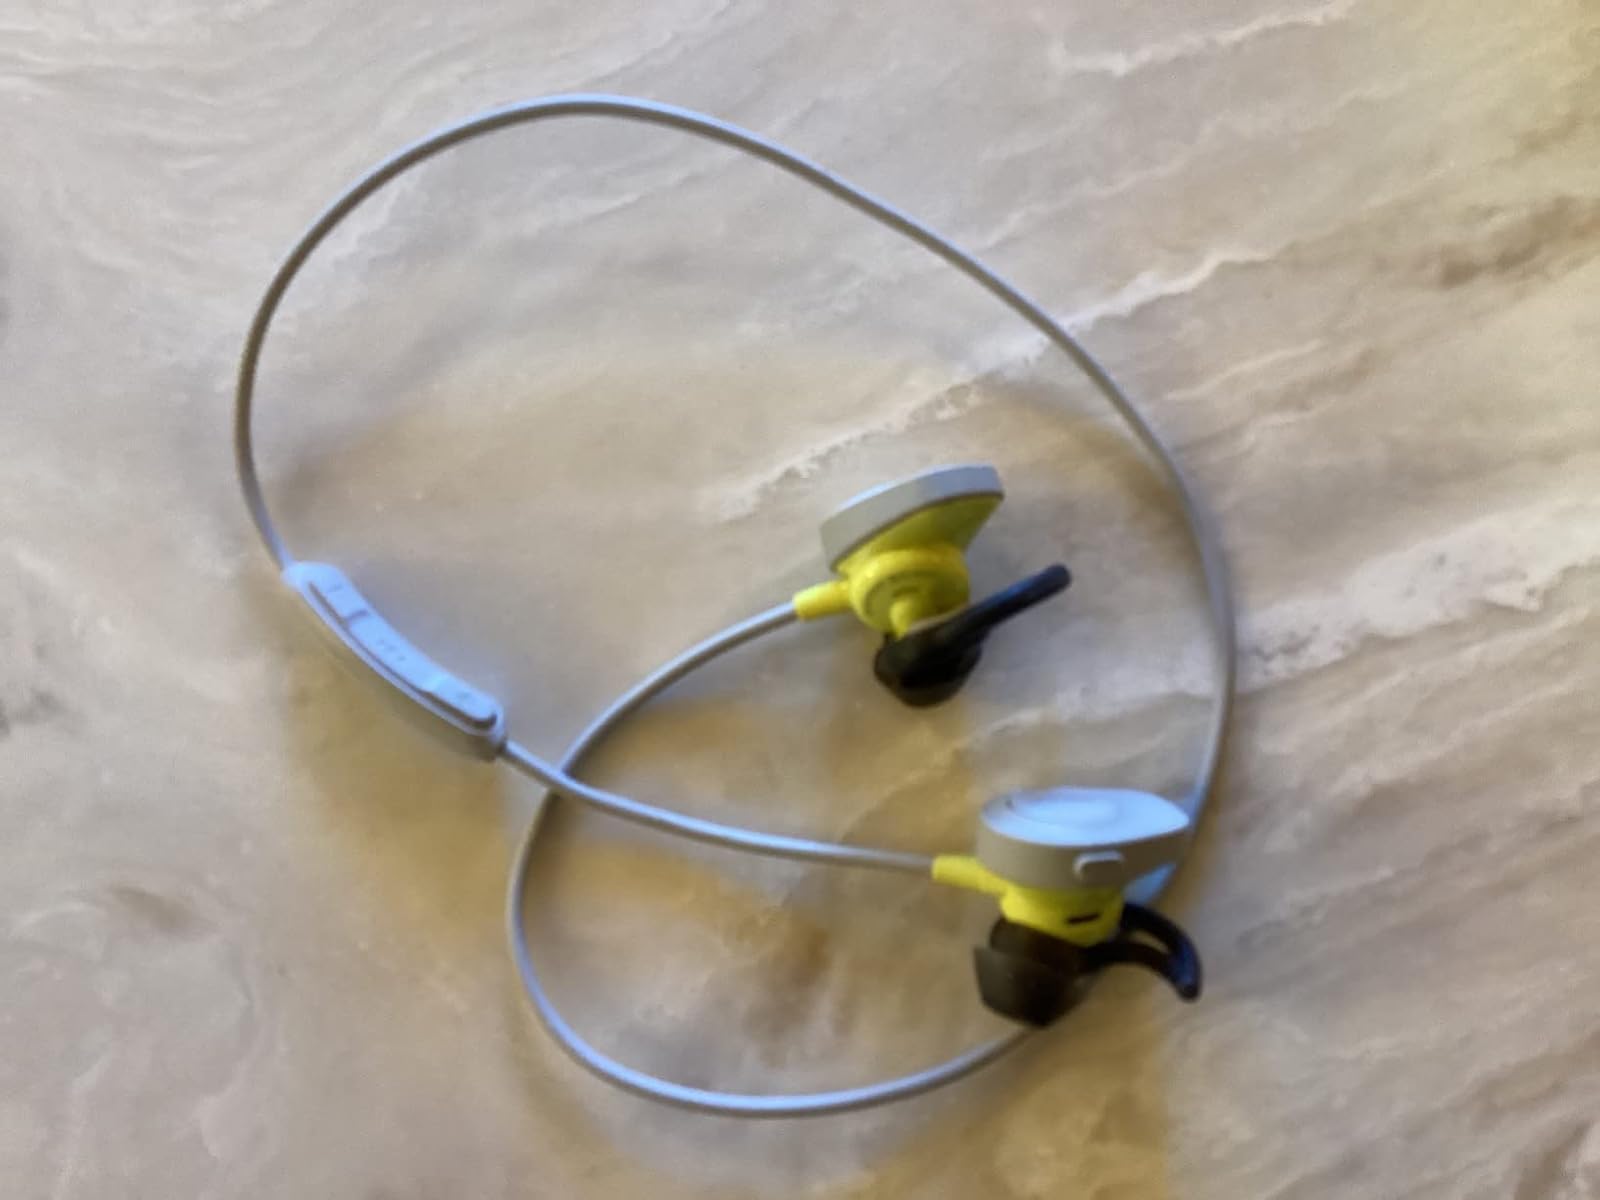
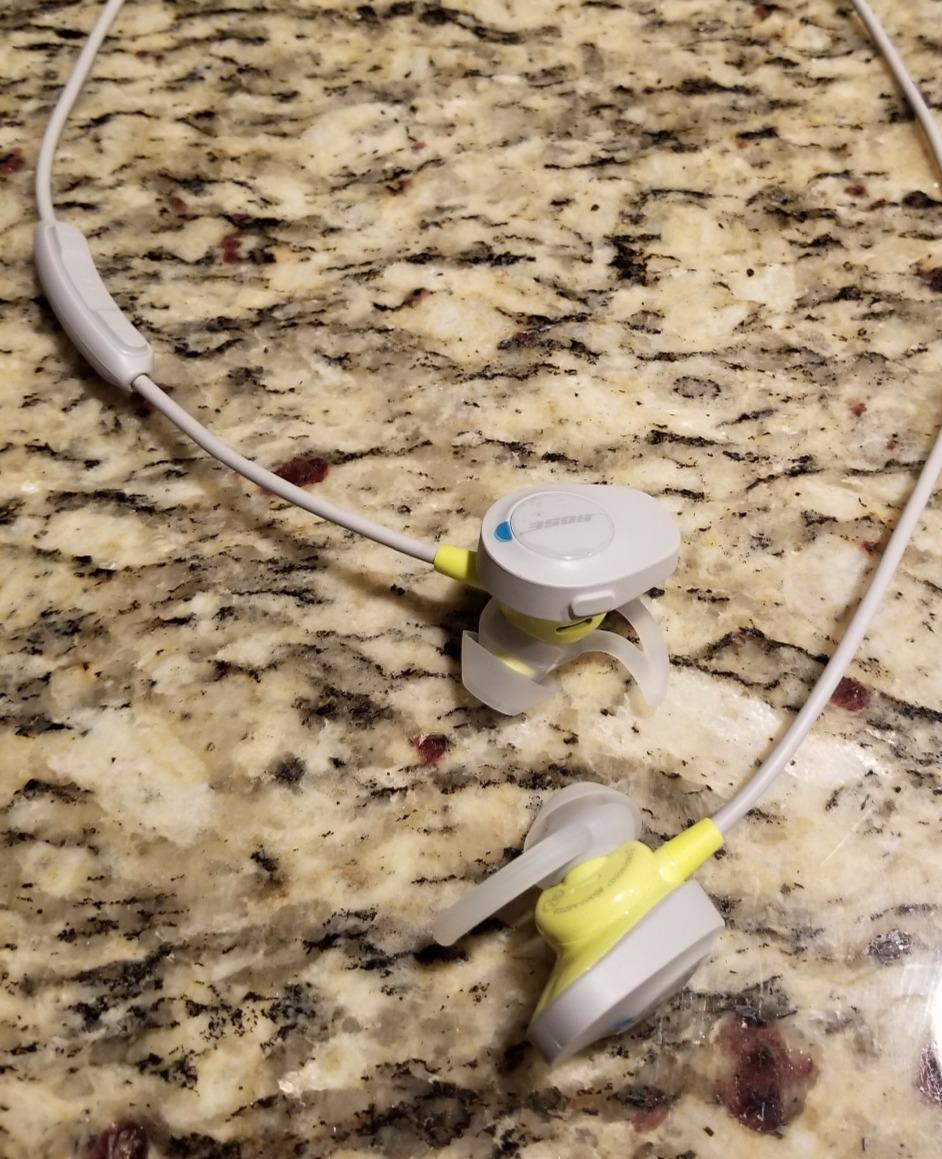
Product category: headphones
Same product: yes